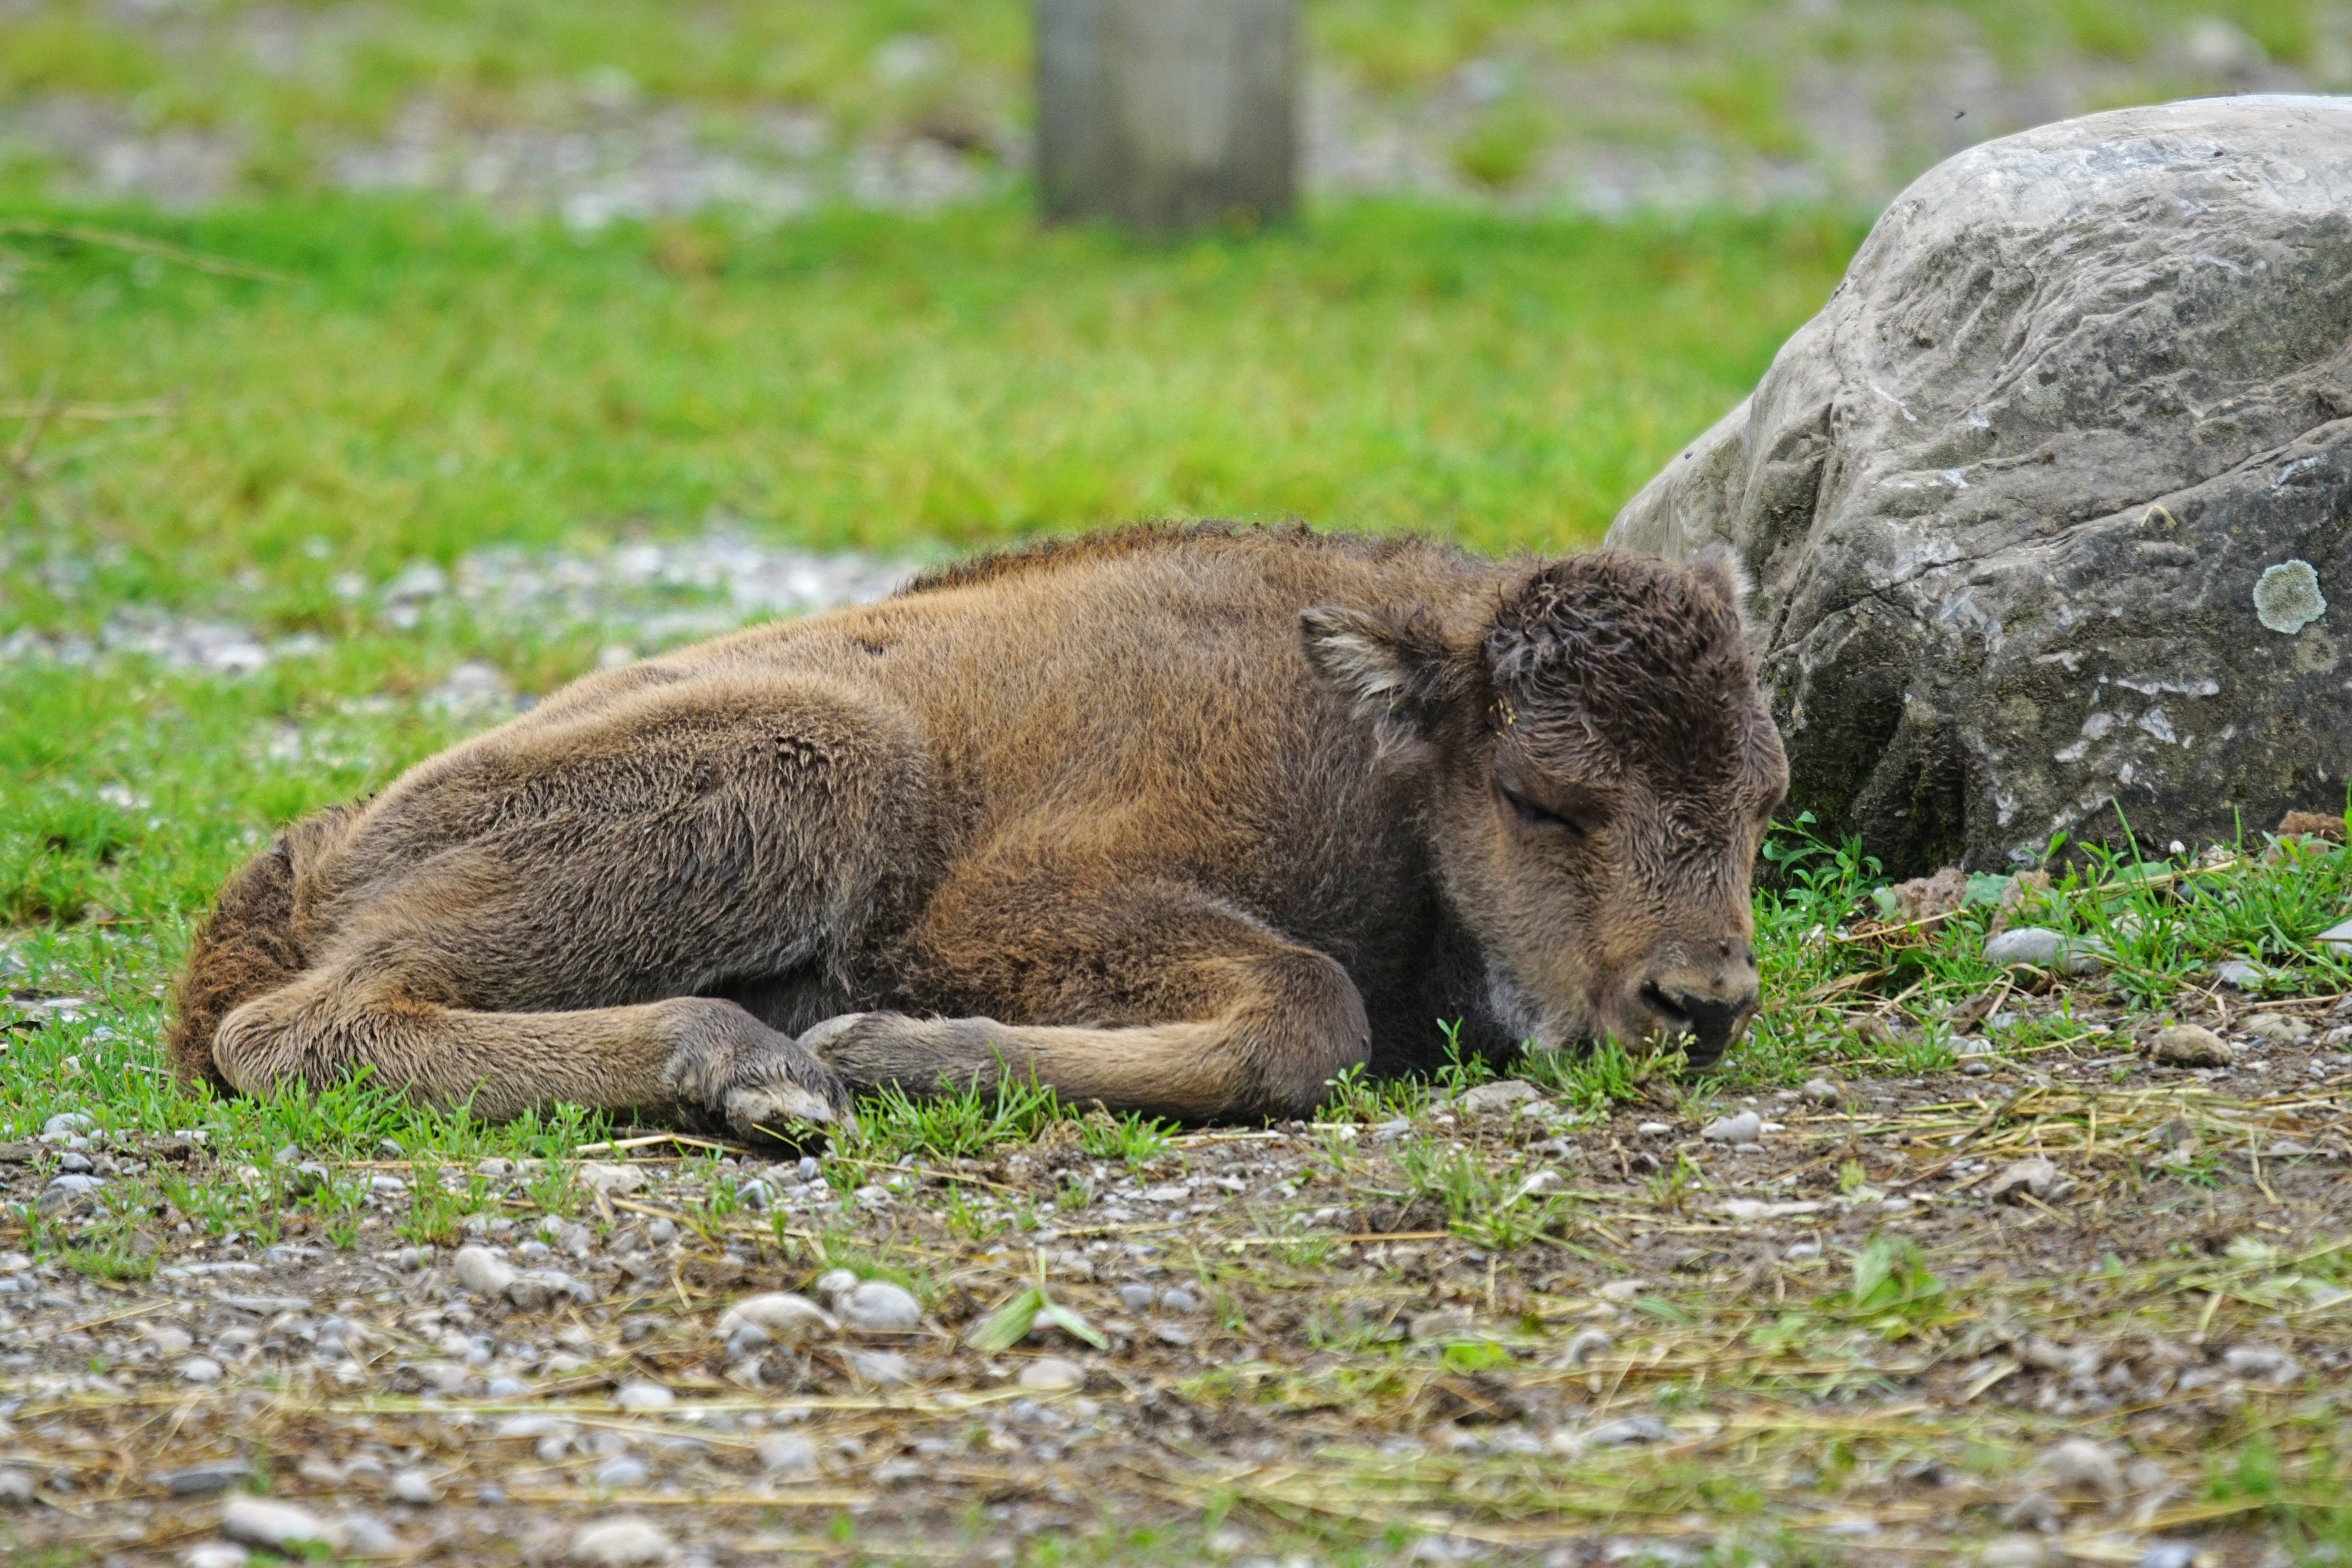
wildlife, mammal, rest, fauna, calf, vertebrate, pig, wildlife photography, young animal, horned, wild boar, wisent, european bison, bison bonasus, pig like mammal